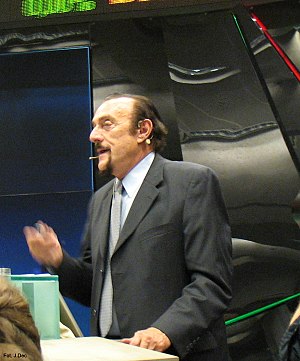
Philip G. Zimbardo
Zimbardo taler i Polen, 2009
Dr. Philip George Zimbardo er en amerikansk psykolog og professor emeritus ved Stanford Universitetet. Han er leder af "the Heroic Imagination Project". Han er kendt for sit Stanford fængselsstudie, og som forfatter af forskellige introducerende psykologibøger og grundbøger til college-studerende, inklusiv "The Lucifer Effect" og "The Time Paradox".